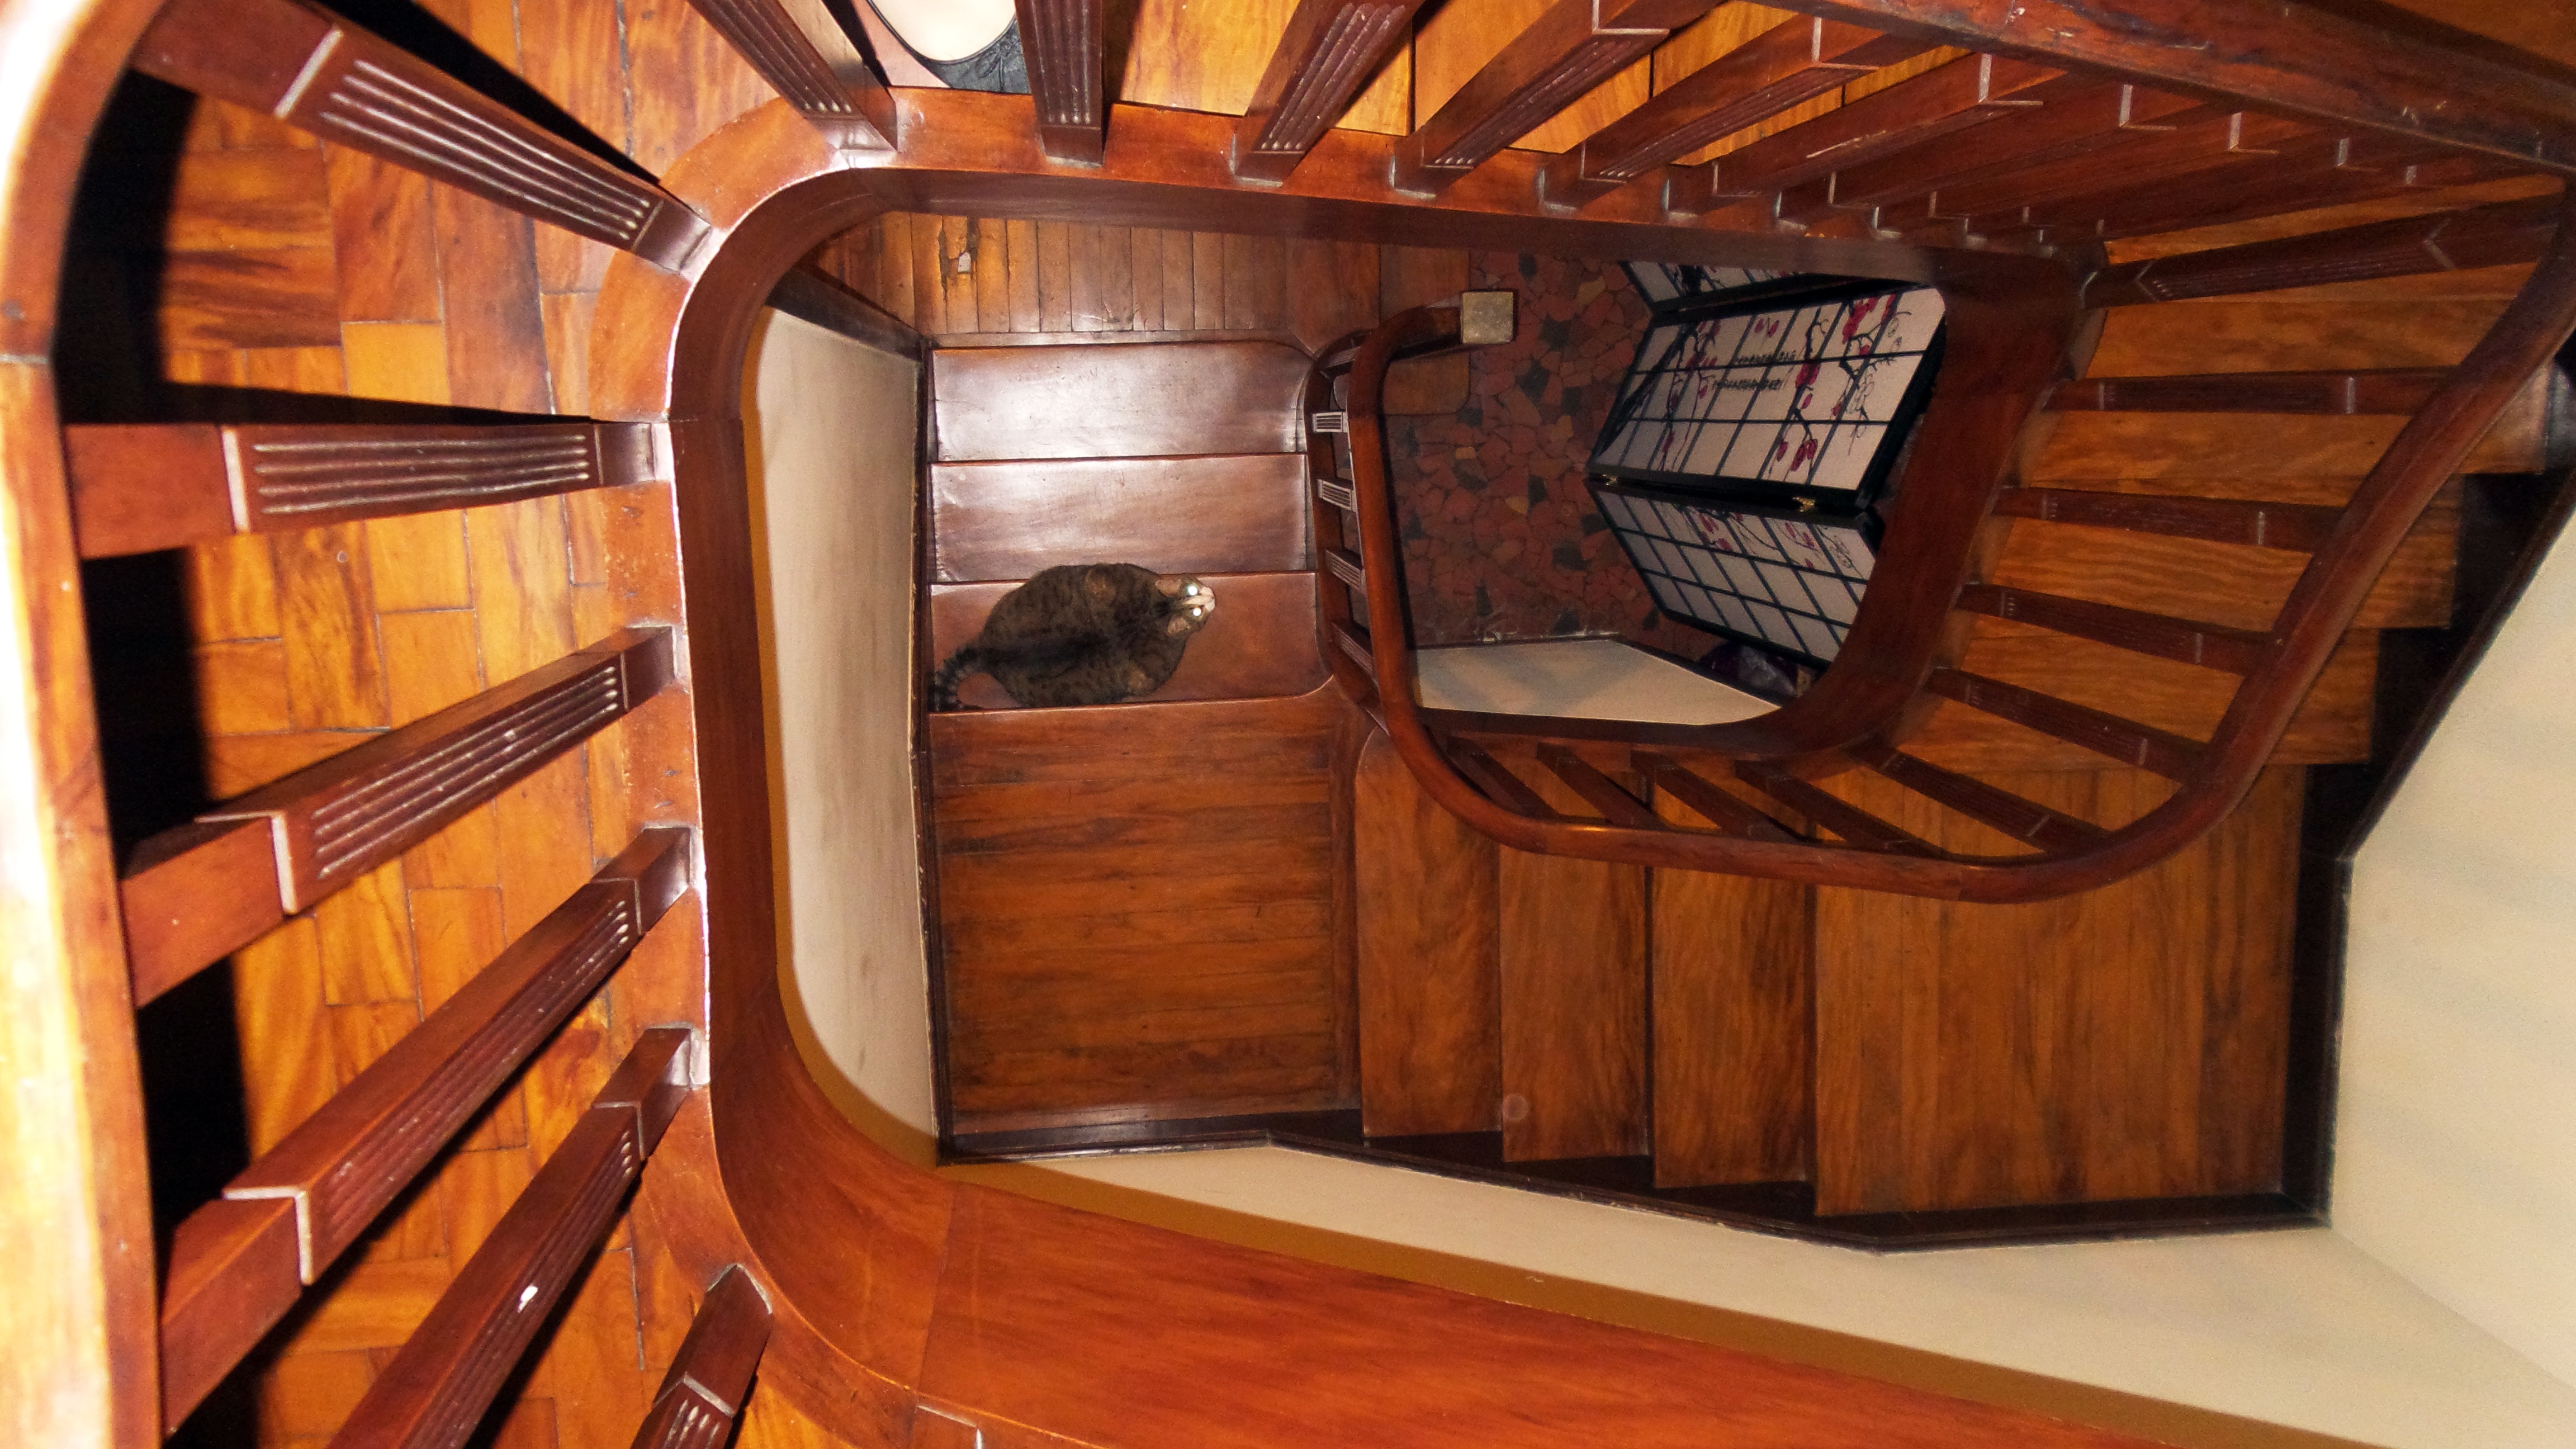
wood, cottage, furniture, room, interior design, art, hardwood, man made object, cabinetry